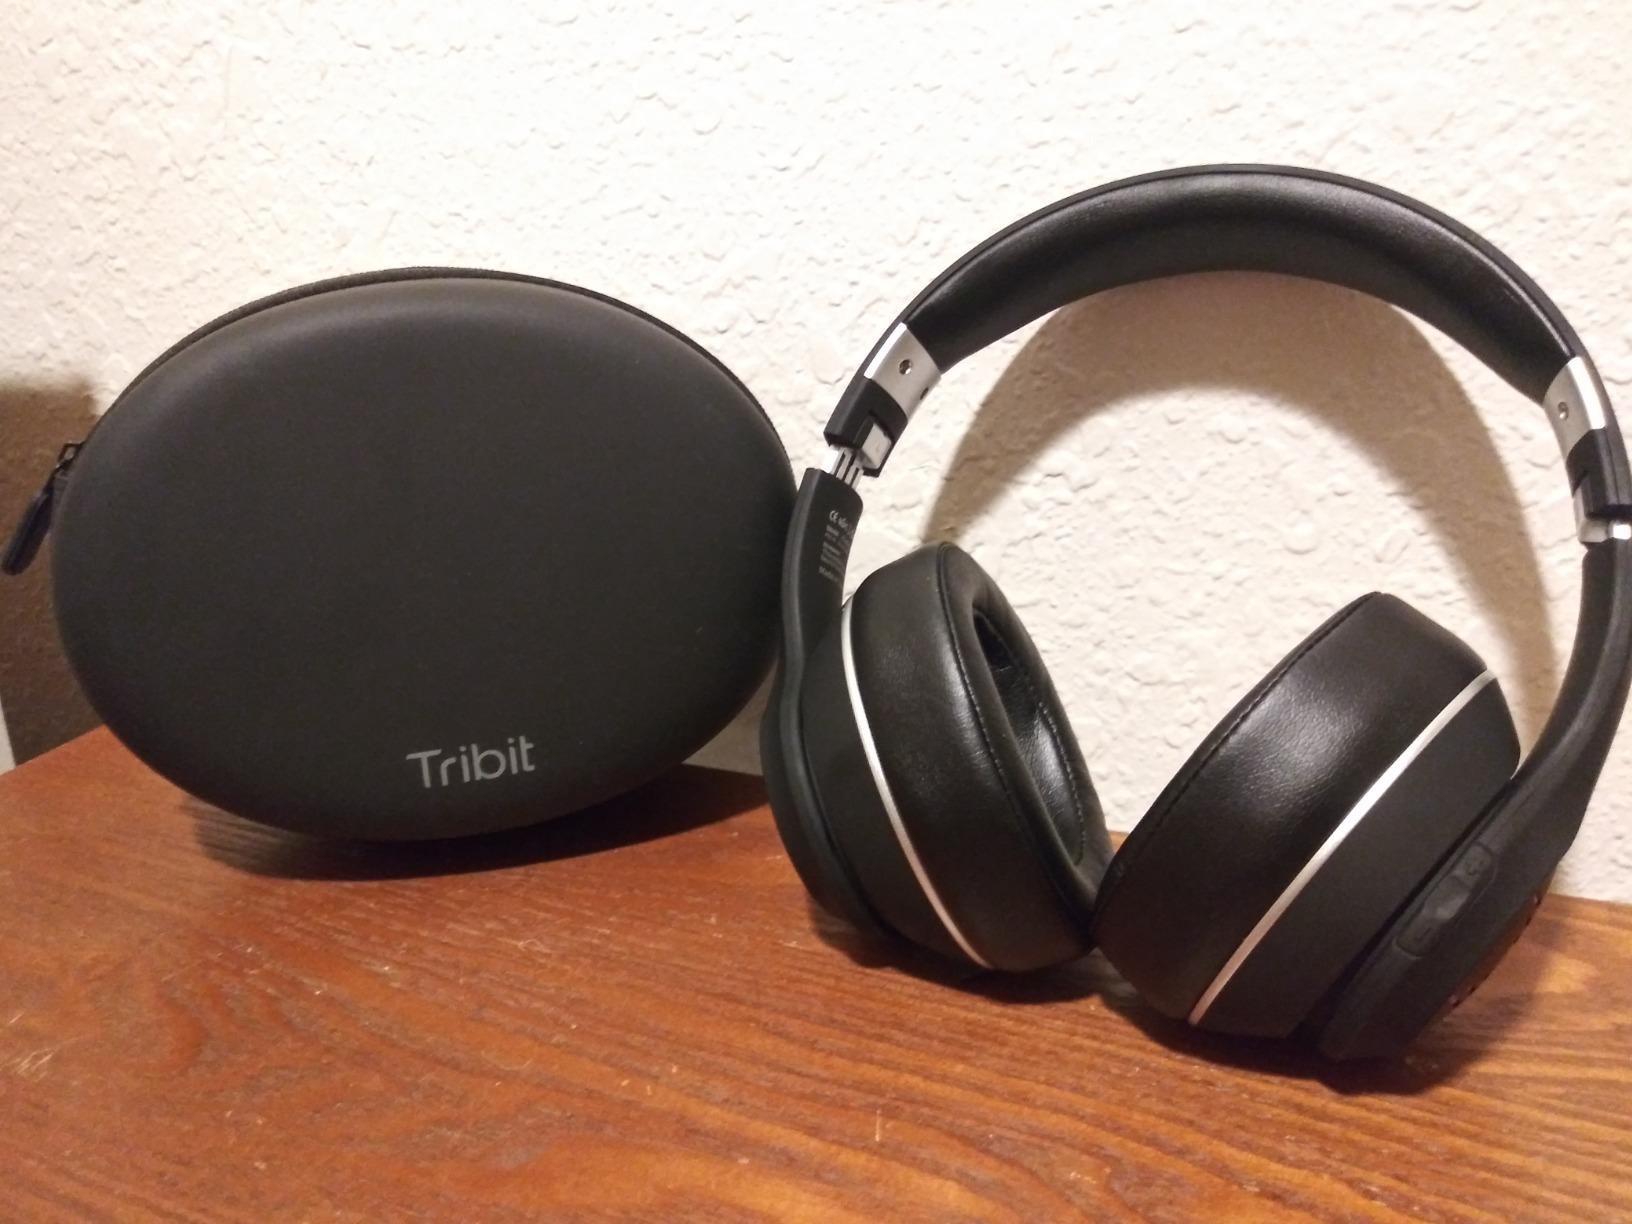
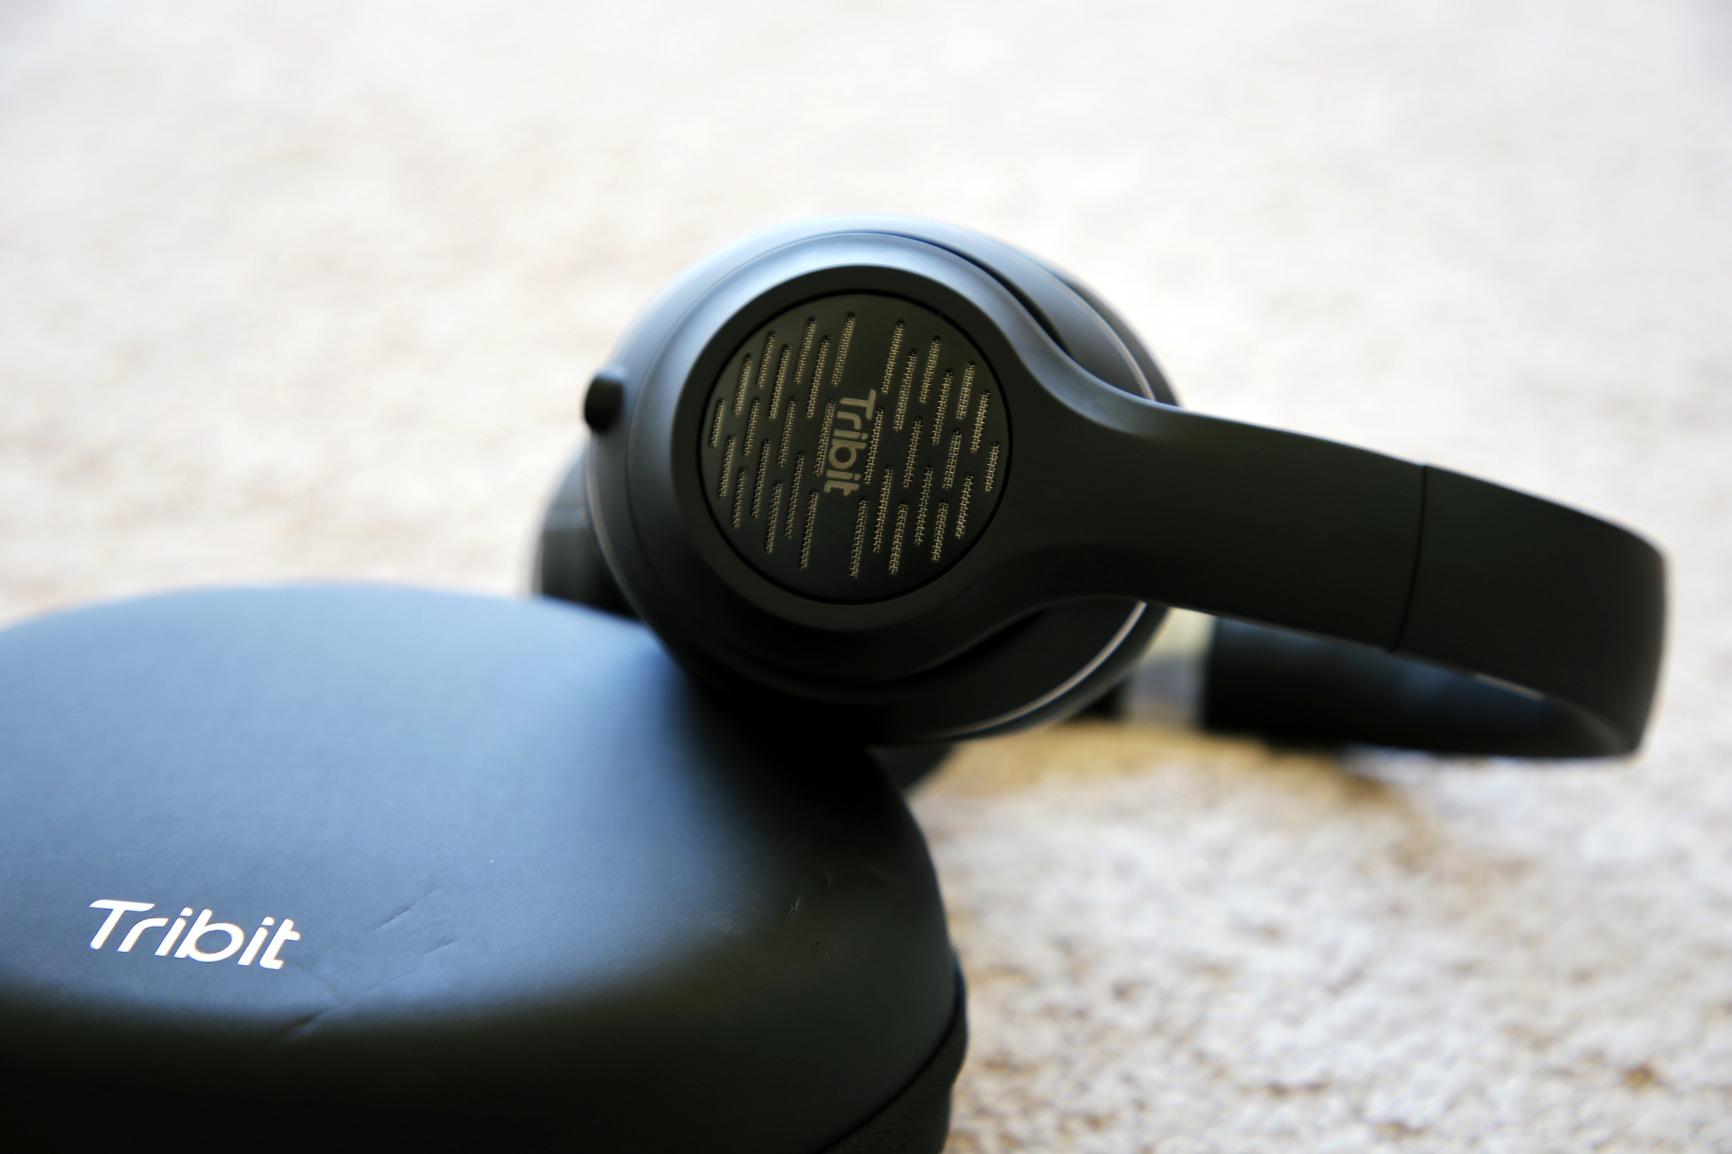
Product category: headphones
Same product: yes